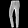
Label: Trouser